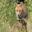
Label: fox